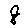
Label: 8